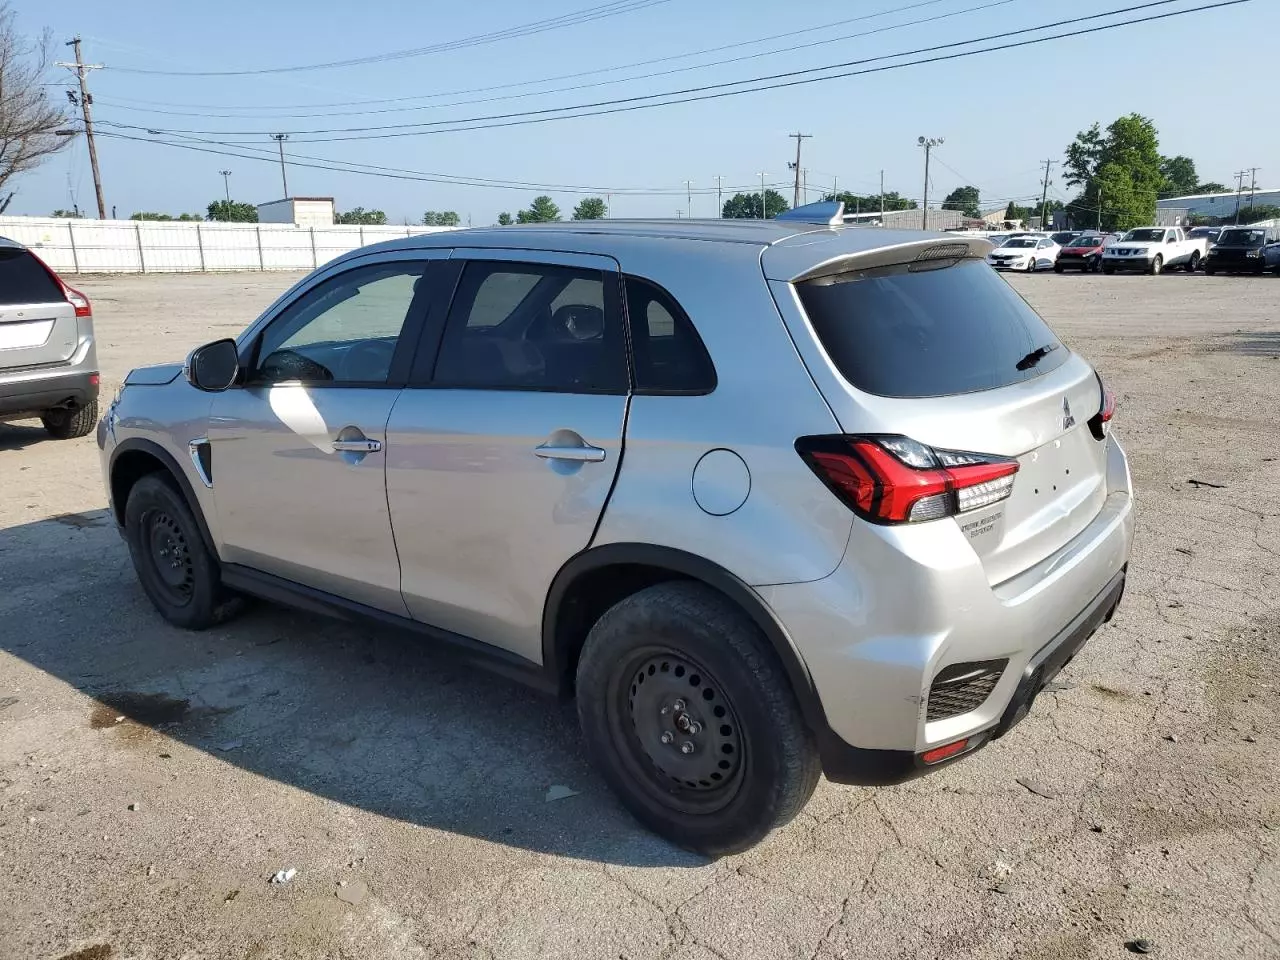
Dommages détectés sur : plaque d'immatriculation arrière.
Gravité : mineur